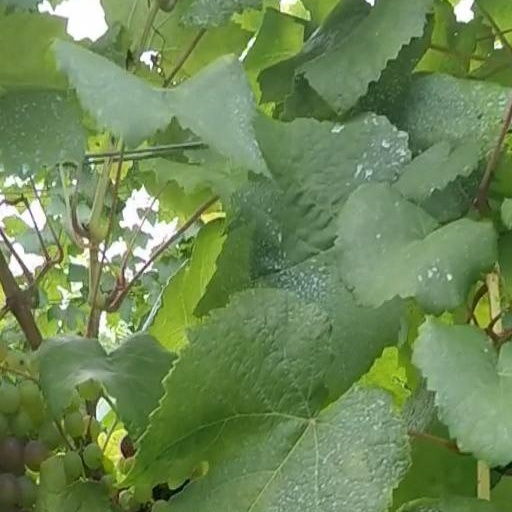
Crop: grape